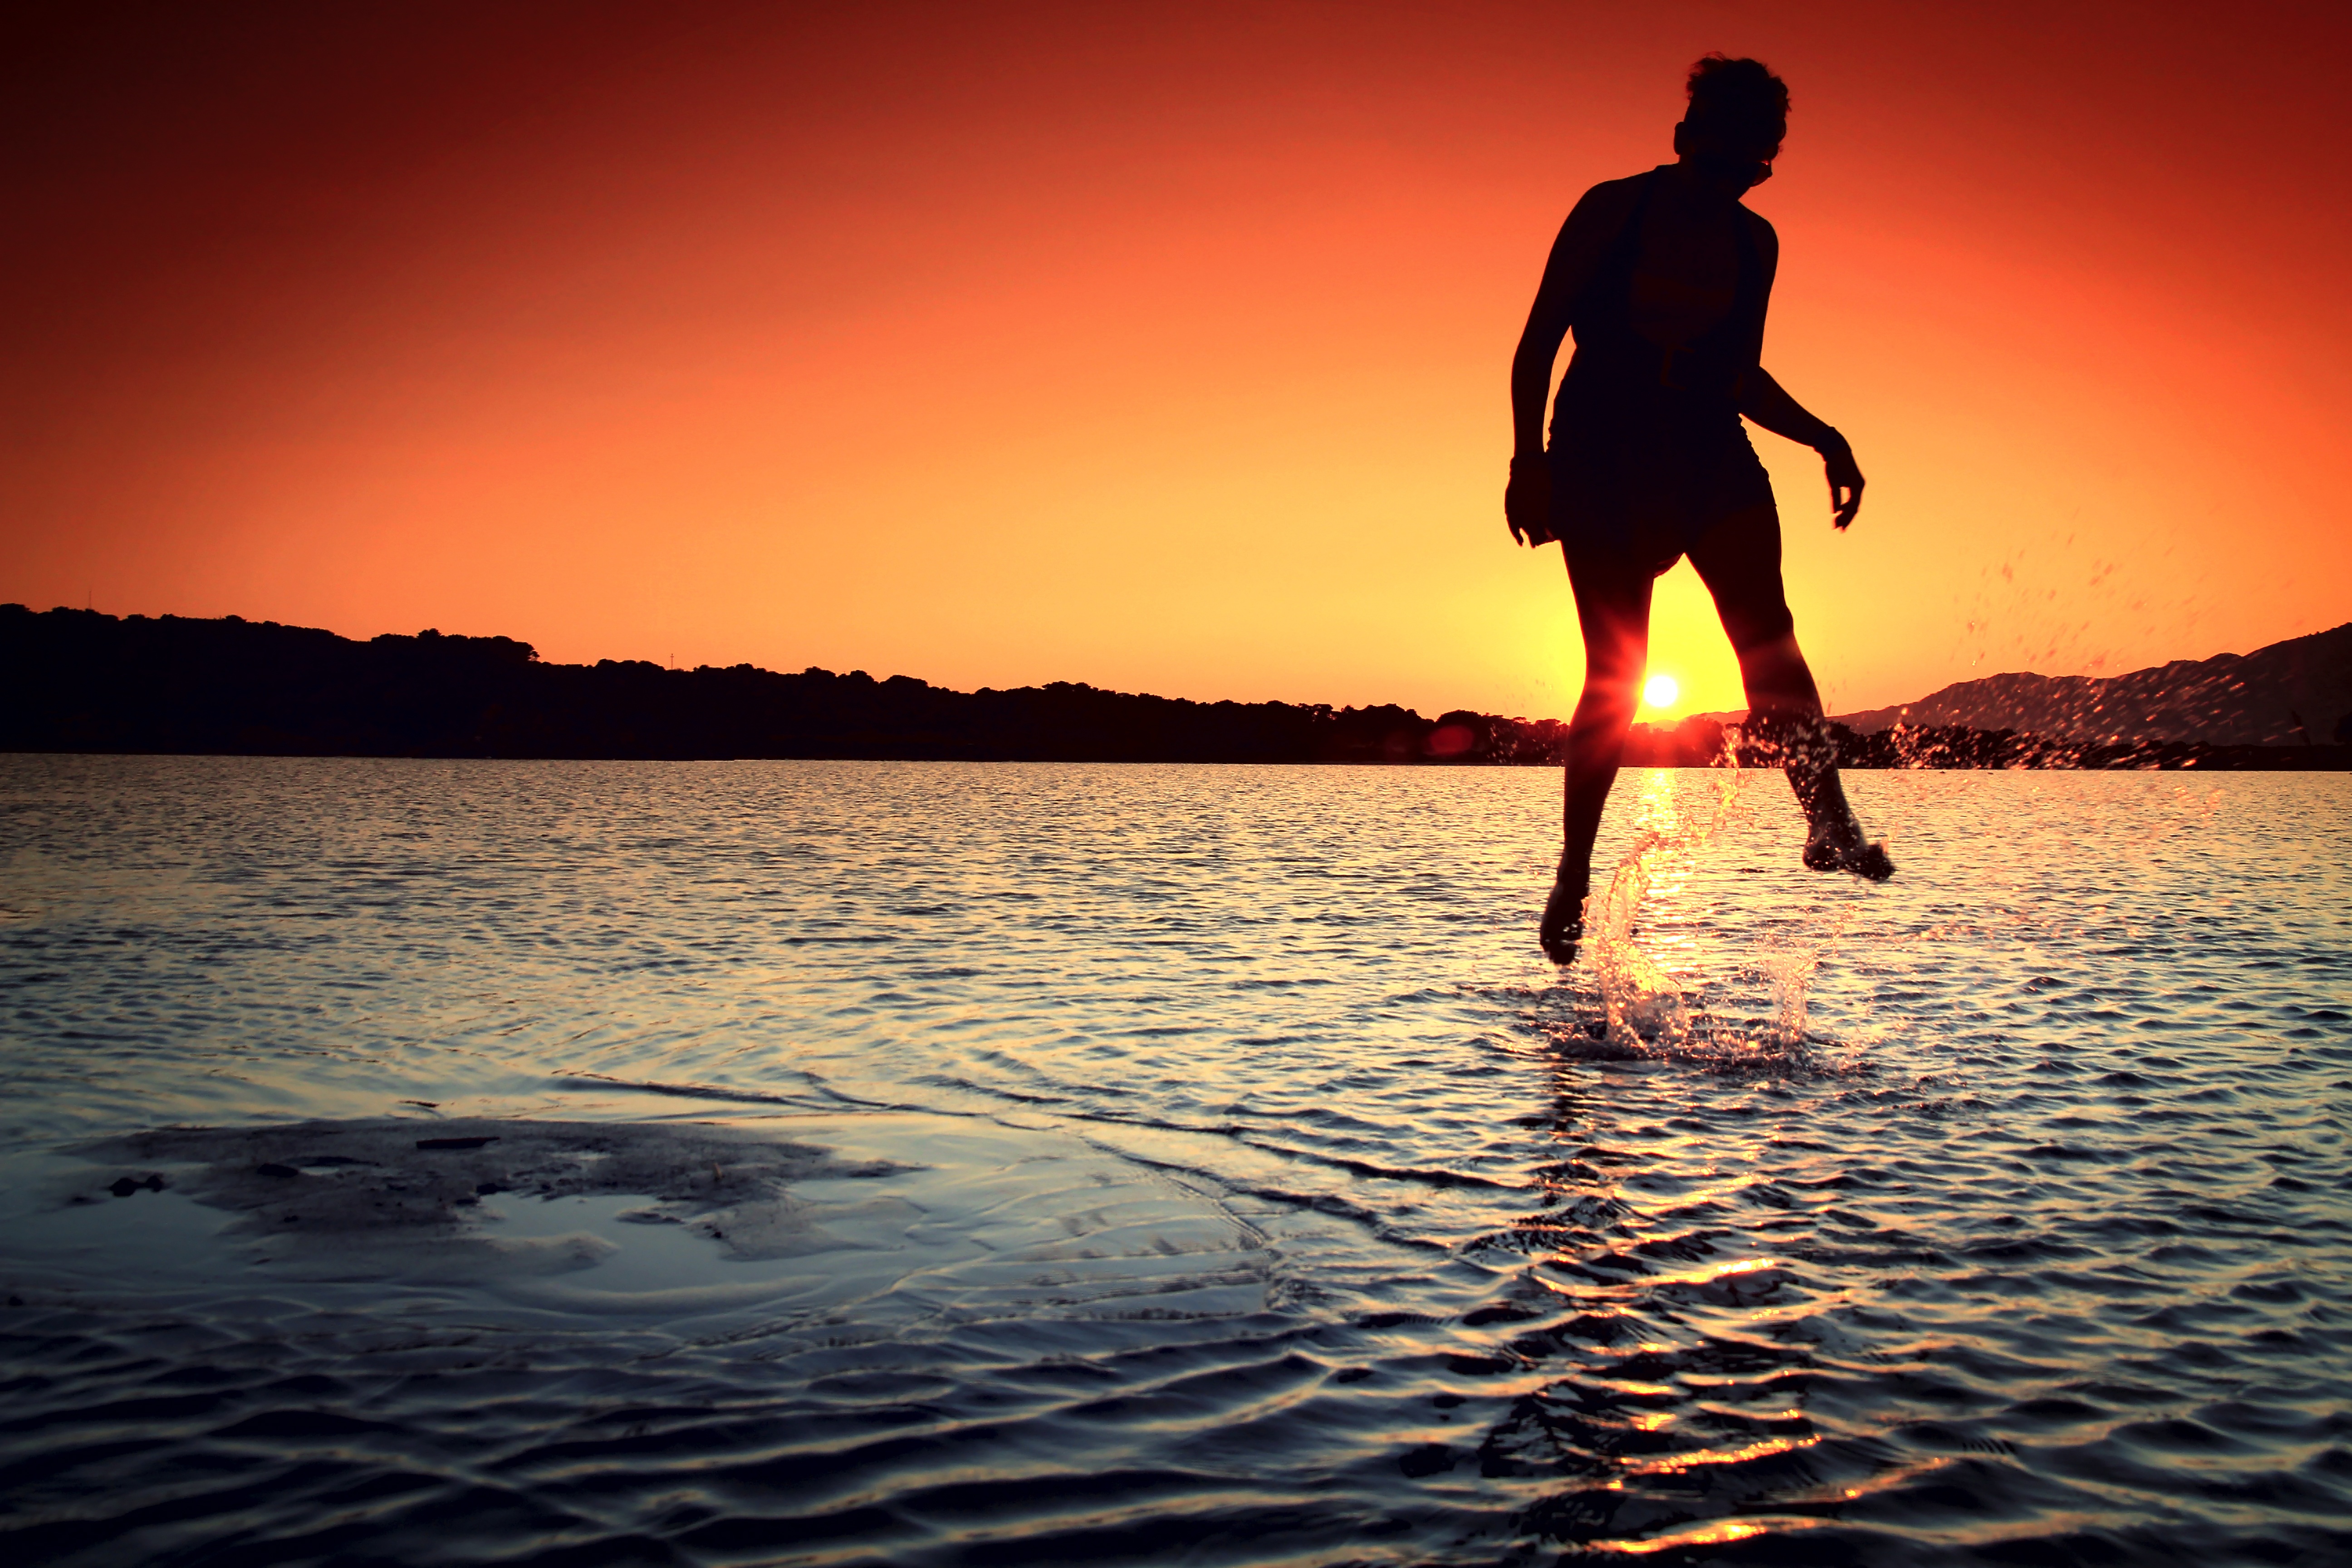
sea, water, nature, ocean, horizon, girl, sunshine, sun, sunrise, sunset, sunlight, morning, dawn, jump, dusk, evening, reflection, wonder